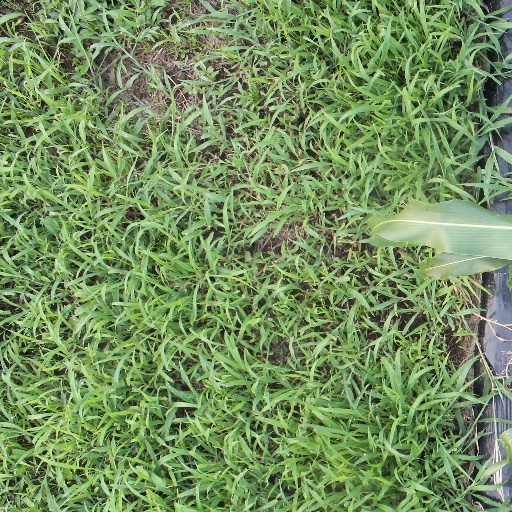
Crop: sorghum